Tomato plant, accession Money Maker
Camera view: horizontal (90 deg, fisheye); turntable rotation: 0 degrees
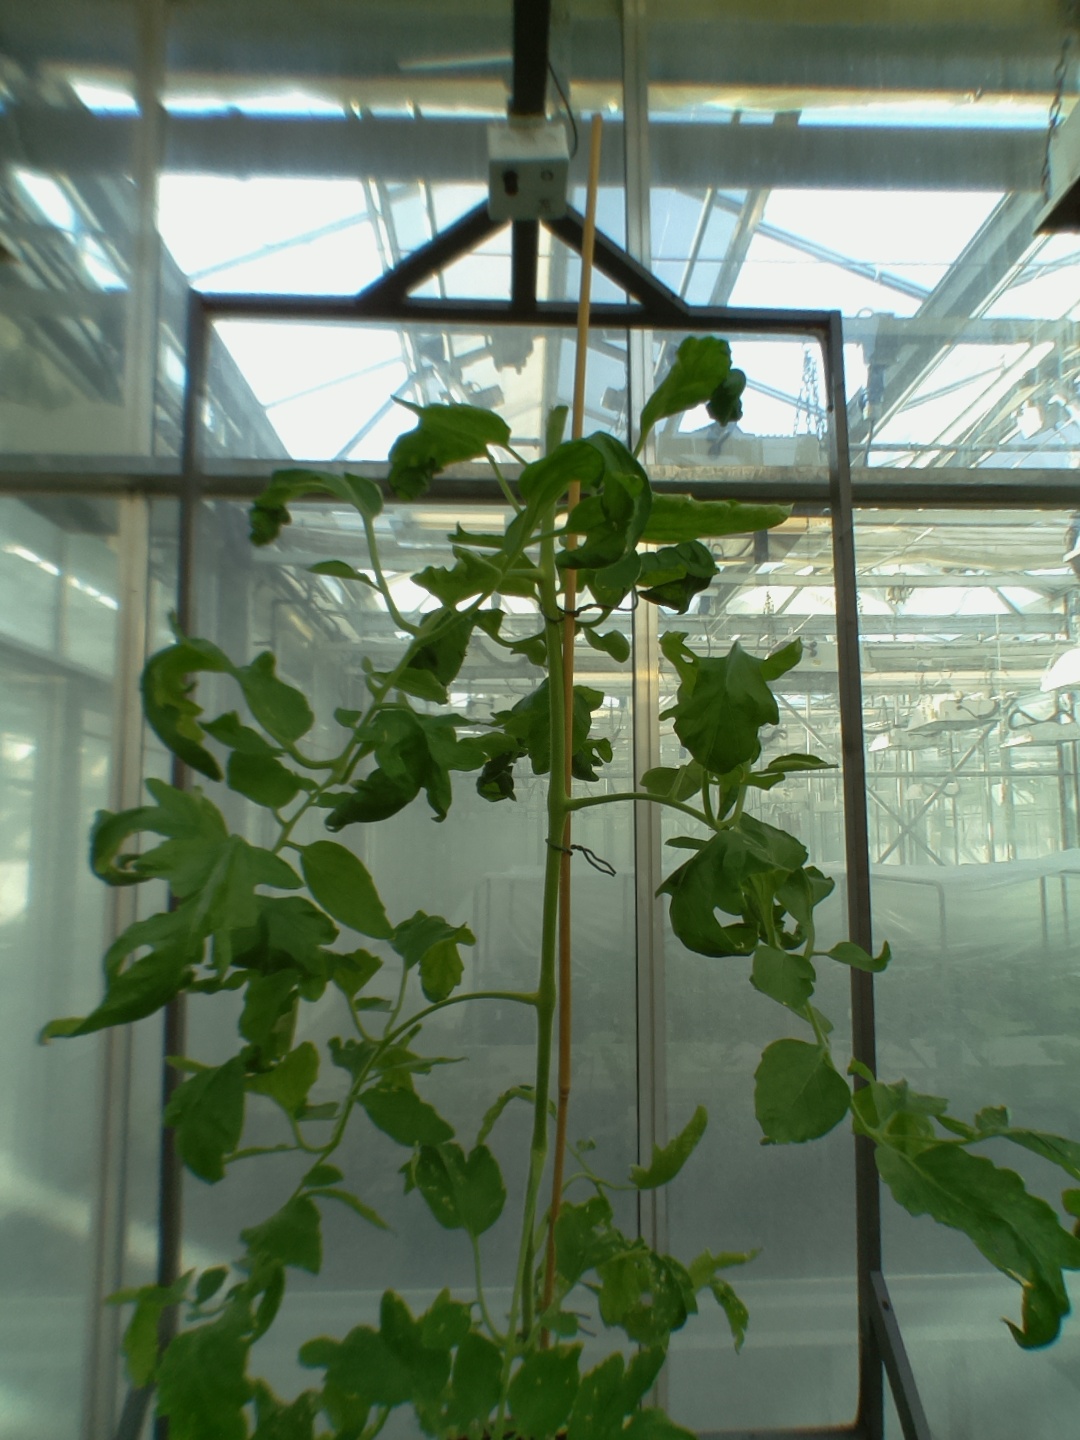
BBCH growth stage 52: 2 inflorescences visible